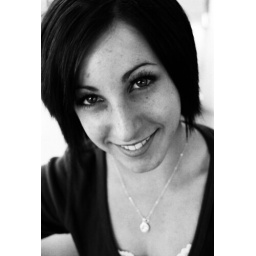
black and white photography from my class. scanned in negatives, edited in photoshop